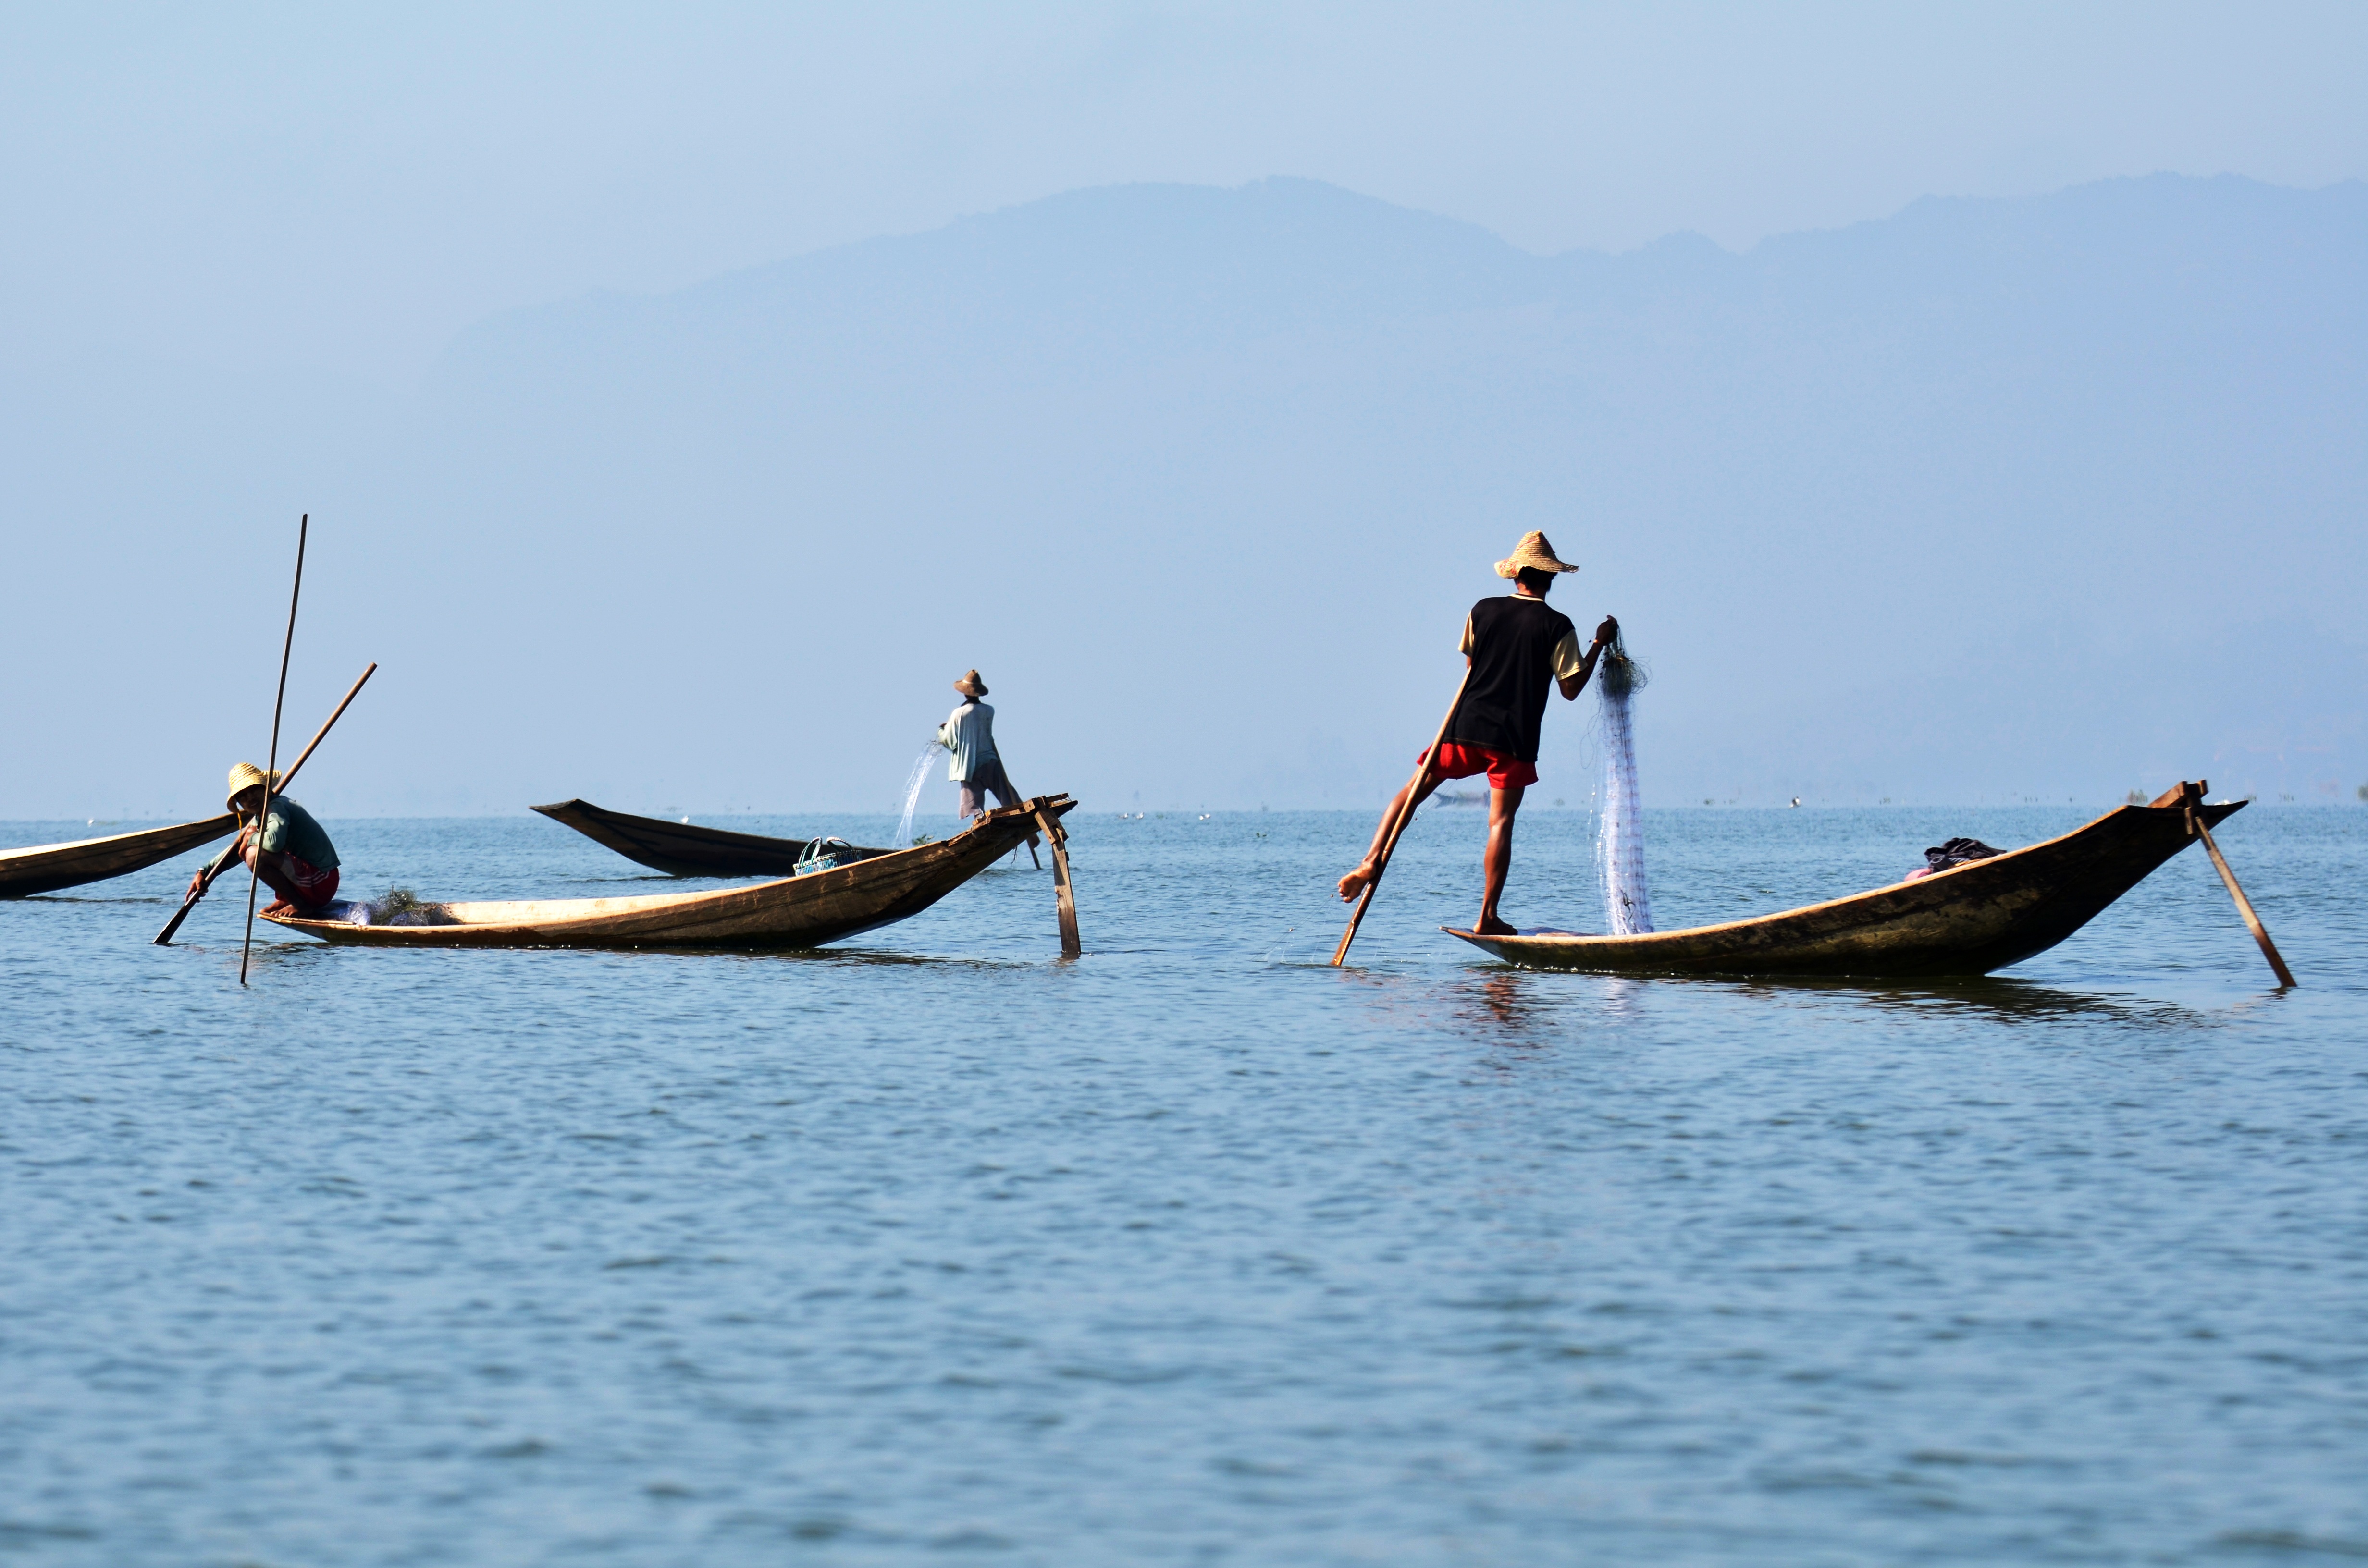
sea, coast, boat, wind, canoe, paddle, vehicle, sailing, fish, boating, boats, watercraft, rowing, myanmar, fischer, fishing vessel, inlesee, inle lake, sea kayak, single leg rowers, bamboo basket, inlelake, watercraft rowing